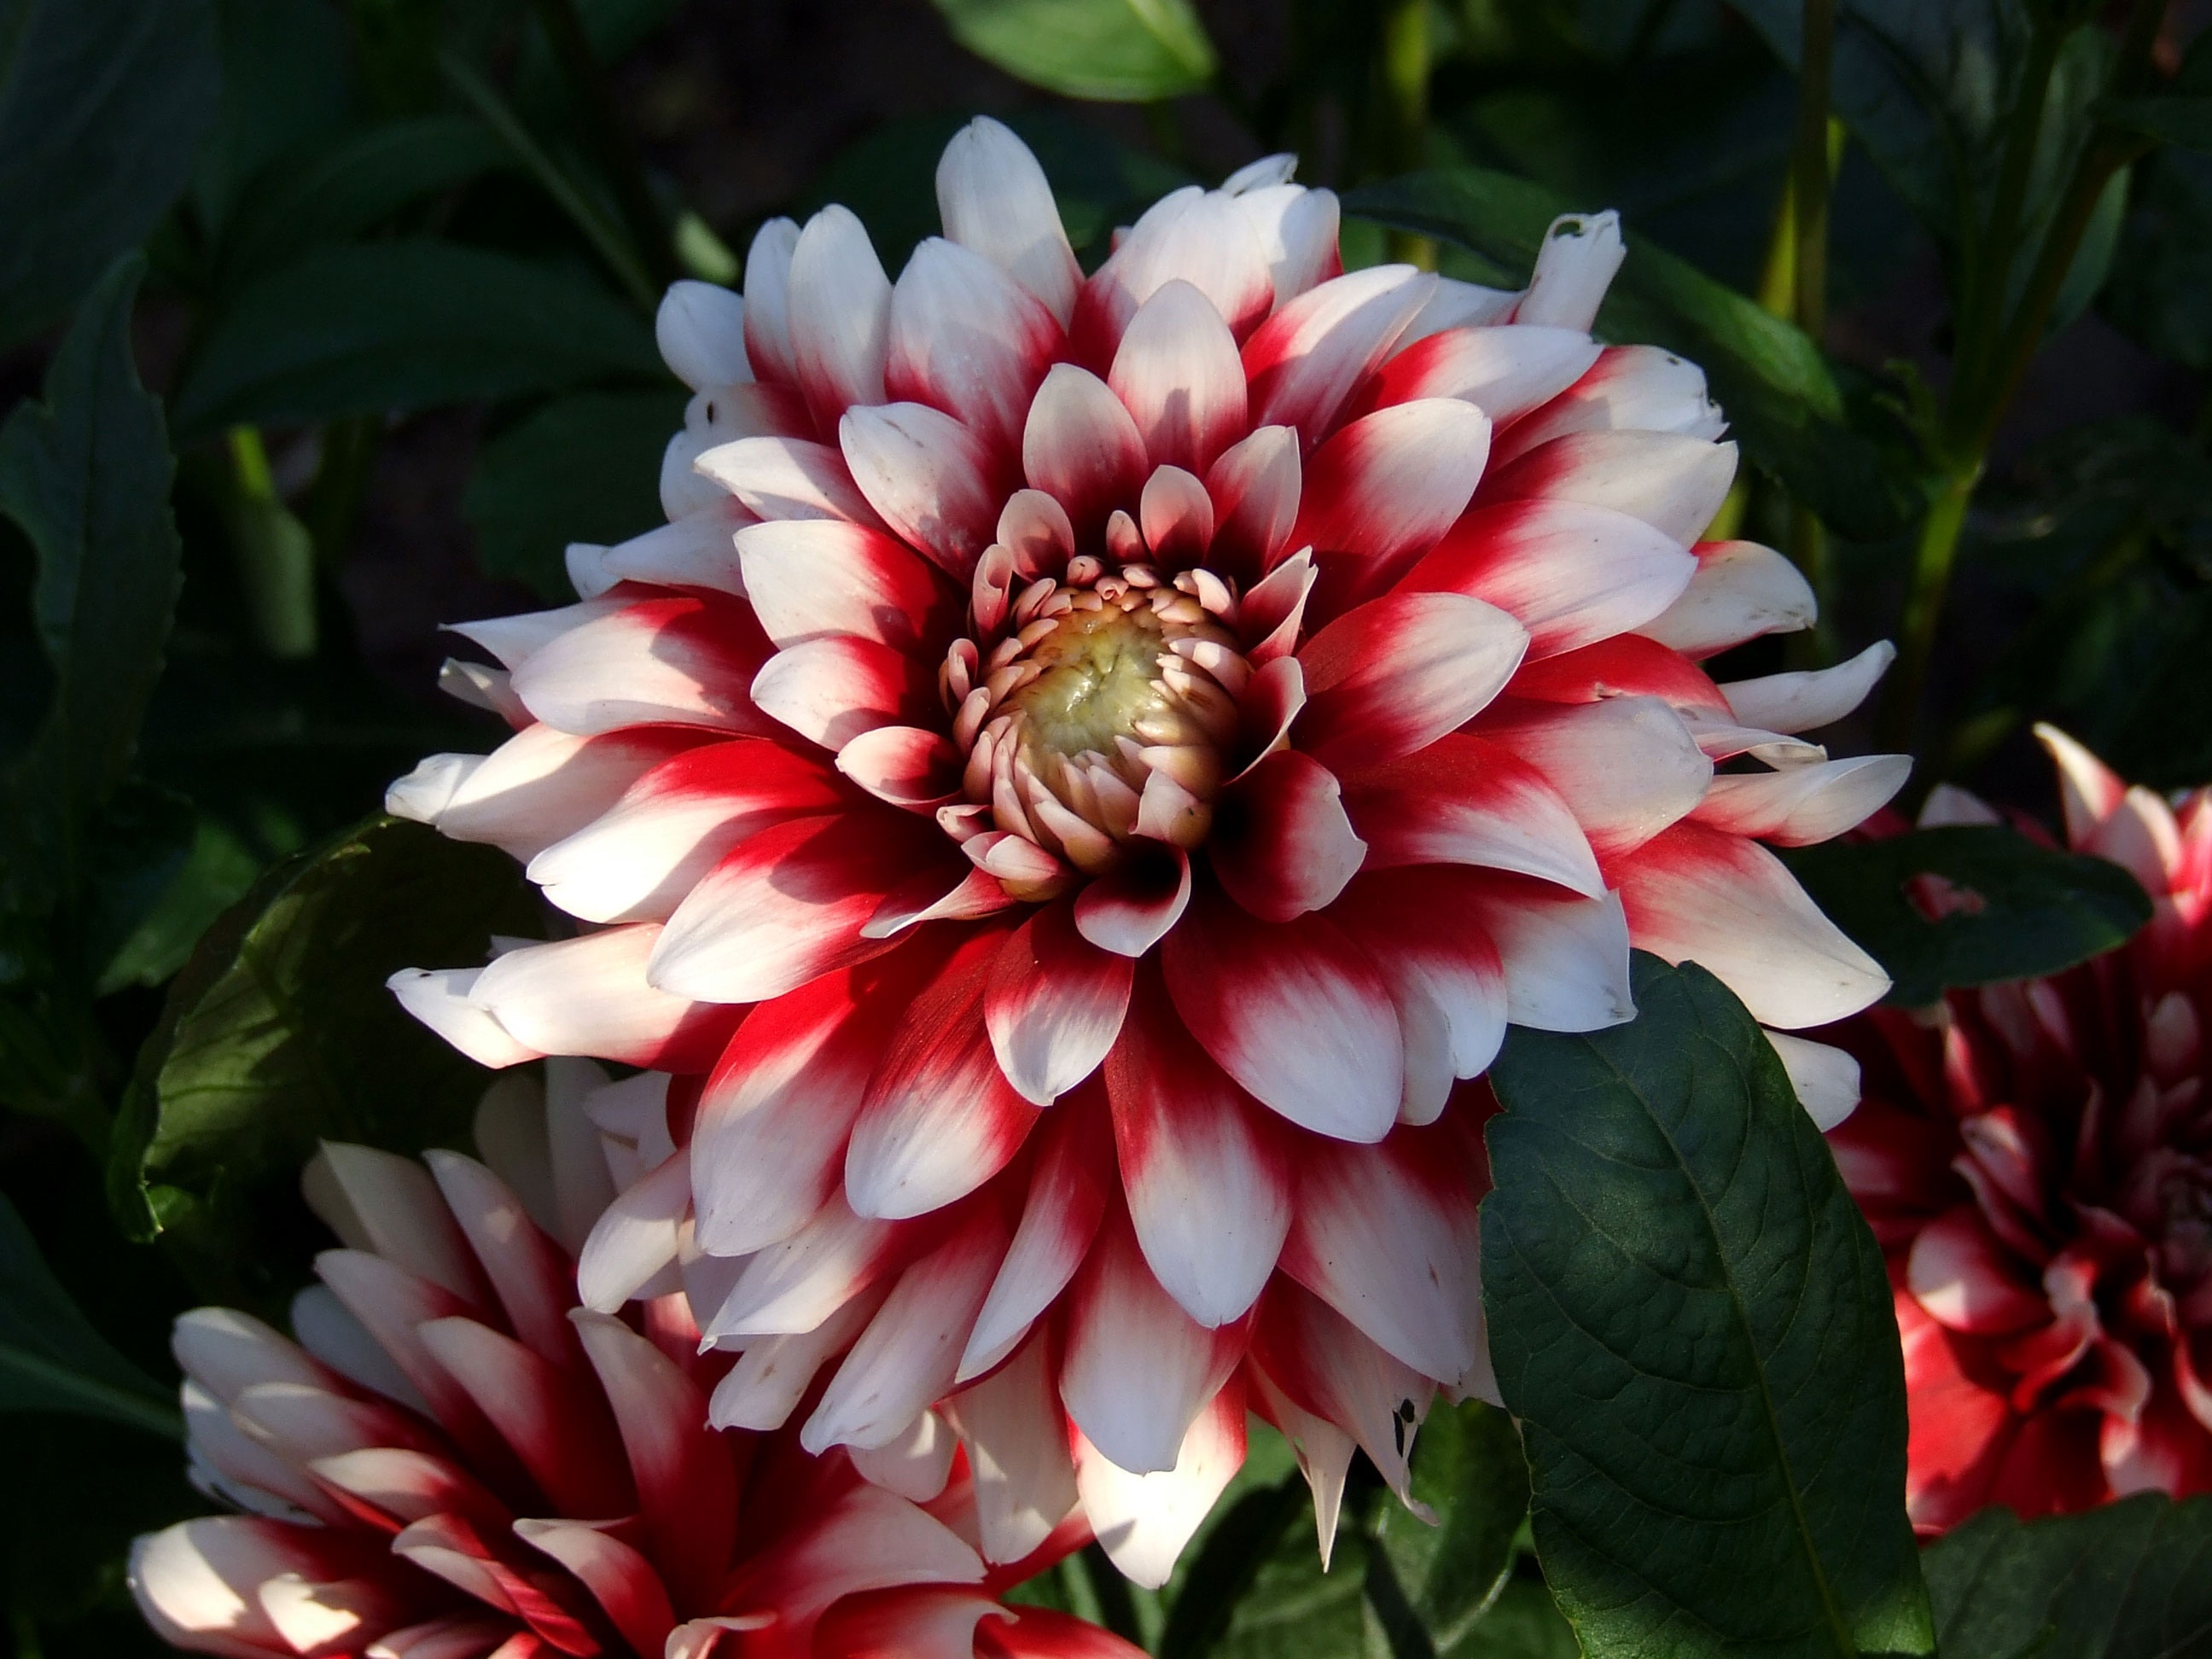
nature, blossom, plant, white, flower, petal, bloom, red, botany, flora, dahlia, flowering plant, daisy family, annual plant, land plant